Michael Cardew

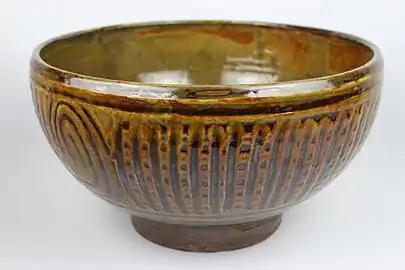
Thrown Bowl by Michael Cardew

In 1939, an inheritance enabled Cardew to fulfill his dream of living and working in Cornwall. He bought an inn at Wenford Bridge, St Breward, and converted it to a pottery, where he produced earthenware and stoneware. He built the first kiln at Wenford Bridge with the help of Michael Leach, Bernard Leach's son. It was fired only a few times before the outbreak of war, when blackout restrictions brought work to an end. In 1950 an Australian potter, Ivan McMeekin, became a partner and ran the pottery while Cardew was in Africa. McMeekin built a downdraught kiln and produced stoneware there until 1954.